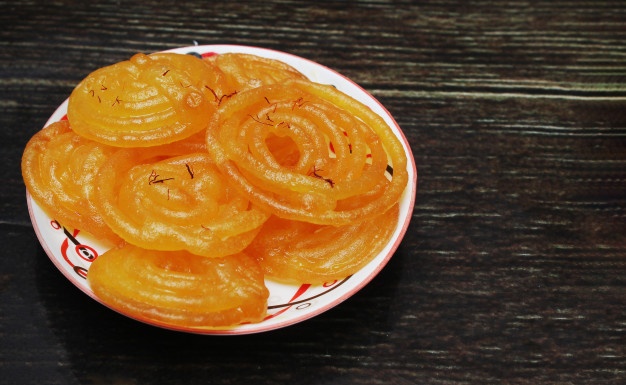
Dish: jalebi